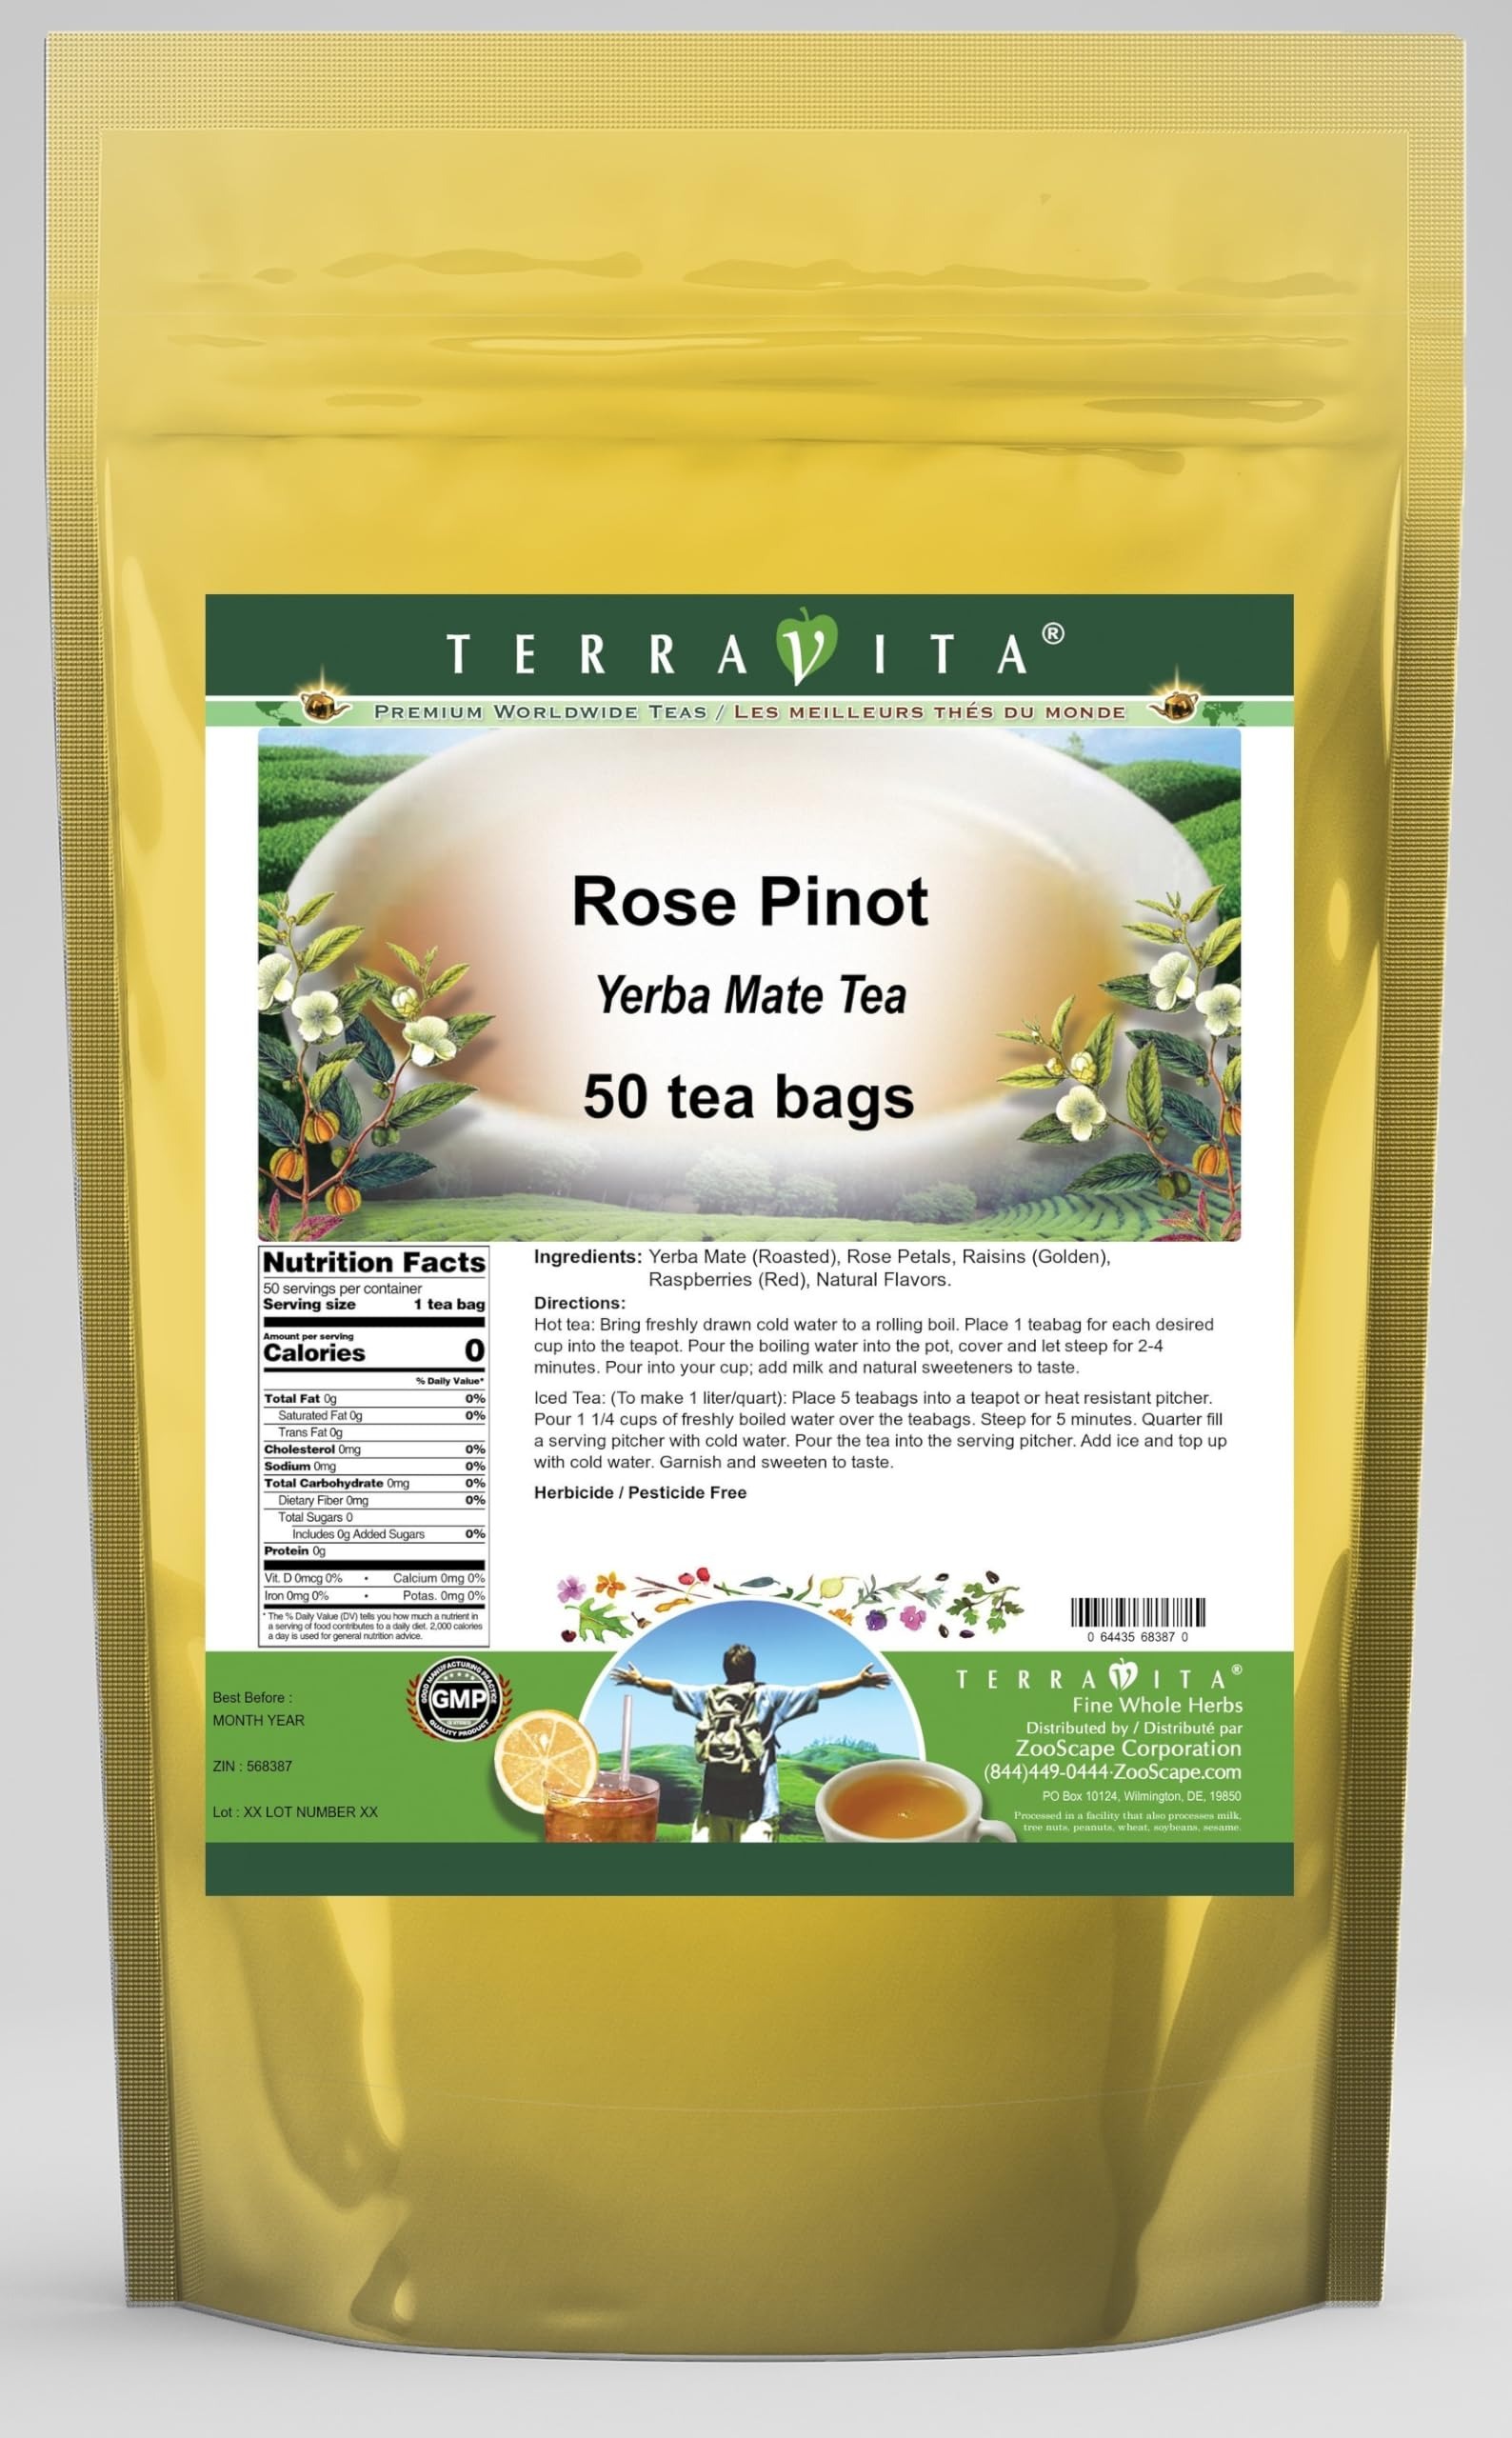
Item Name: Rose Pinot Yerba Mate Tea (50 tea bags, ZIN: 568387) - 2 Pack
Bullet Point 1: Our Rose Pinot Yerba Mate tea is a scrumptuous all-natural flavored Yerba Mate coffee substitute with Rose Petals, Raisins (Golden) and Raspberries (Red) that will refresh you with its terrific taste! You will enjoy the earthy and acidity-free Rose Pinot aroma and flavor again and again! - Ingredients: Yerba Mate, Rose Petals, Raisins (Golden), Raspberries (Red) and Natural Rose Pinot Flavor.
Bullet Point 2: No fillers.
Bullet Point 3: Manufacturer: TerraVita
Bullet Point 4: Size: 50 tea bags
Bullet Point 5: Yerba Mate Tea Bags - Packed in a convenient upright pouch!
Product Description: Our Rose Pinot Yerba Mate tea is a scrumptuous all-natural flavored Yerba Mate coffee substitute with Rose Petals, Raisins (Golden) and Raspberries (Red) that will refresh you with its terrific taste! You will enjoy the earthy and acidity-free Rose Pinot aroma and flavor again and again! - Ingredients: Yerba Mate, Rose Petals, Raisins (Golden), Raspberries (Red) and Natural Rose Pinot Flavor. - Hot tea brewing method: Bring freshly drawn cold water to a rolling boil. Place 1 teabag for each desired cup into the teapot. Pour the boiling water into the pot, cover and let steep for 2-4 minutes. Pour into your cup; add milk and natural sweeteners to taste. - Iced tea brewing method: (To make 1 liter/quart): Place 5 teabags into a teapot or heat resistant pitcher. Pour 1 1/4 cups of freshly boiled water over the teabags. Steep for 5 minutes. Quarter fill a serving pitcher with cold water. Pour the tea into the serving pitcher. Add ice and top up with cold water. Garnish and sweeten to taste. - TerraVita is an exclusive line of premium-quality, natural source products that use only the finest, purest and most potent ingredients found around the world. TerraVita is hallmarked by the highest possible standards of purity, potency, stability and freshness. All of our products are prepared with the highest elements of quality control, from raw materials through the entire manufacturing process, up to and including the moment that the bottles or bags are sealed for freshness and shipped out to you. Our highest possible standards are certified by independent laboratories and backed by our personal guarantee. - TerraVita exists to meet and ensure your family's health and wellness without the harmful effects of chemicals and health products. We strive to make all of our products affor
Value: 100.0
Unit: Count

Price: 64.31